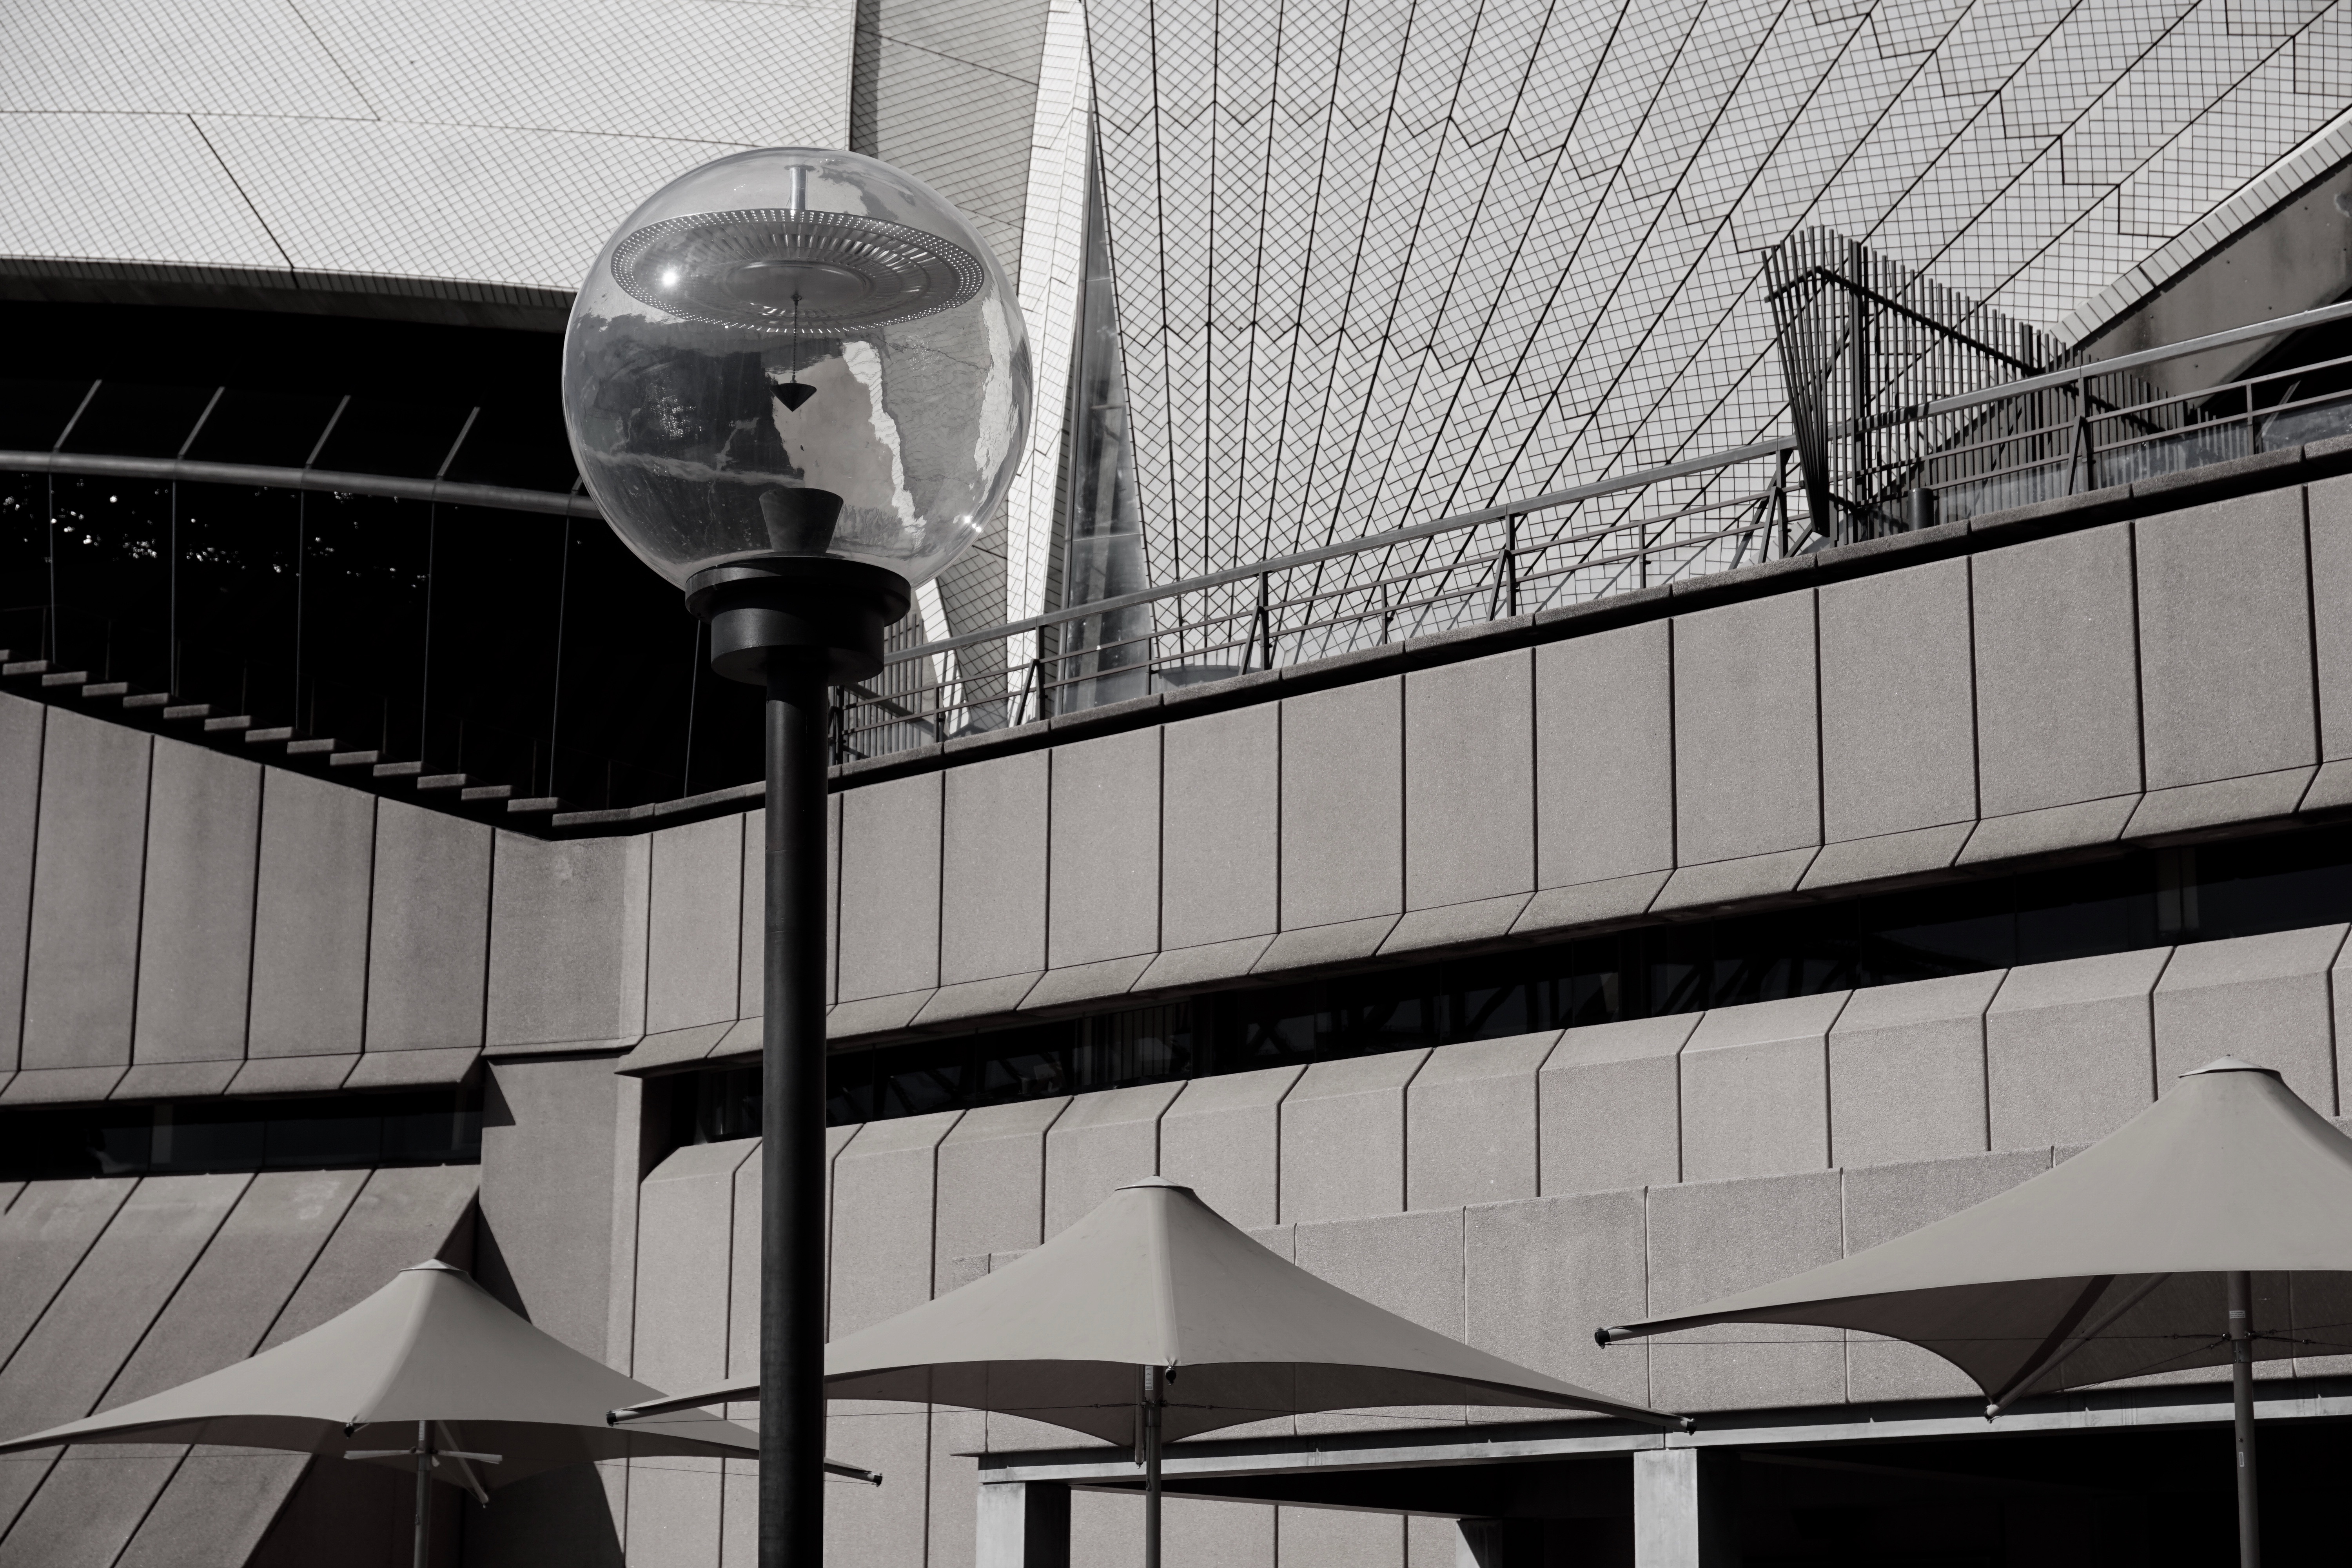
architecture, structure, white, transport, reflection, vehicle, facade, industry, black, monochrome, lighting, stadium, public transport, design, shape, urban area, sport venue